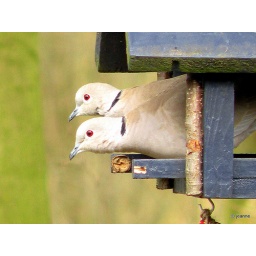
2 of a kind in my little bird house : ))